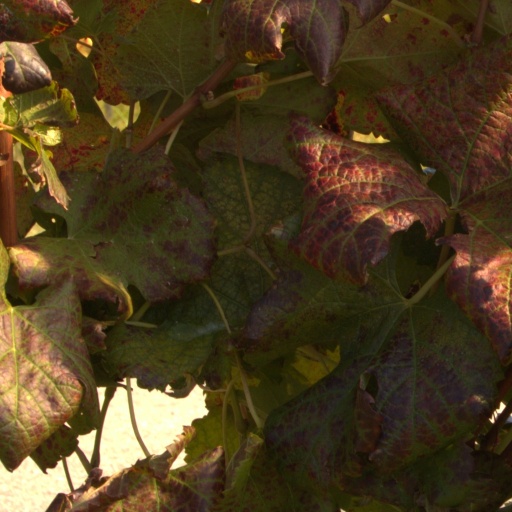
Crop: grape